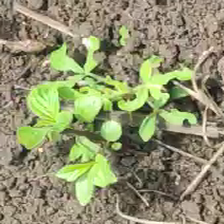
Weed species: Lamber_Quarter_plant(Chenopodium )